LOC105377021

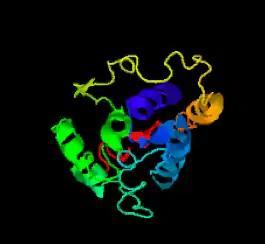

LOC105377021 has a prominent, C-terminus repeat of serine residues, potentially for disulfide bonding. One disulfide bond (139-148) was predicted by DISULFIDE software. Additionally, the I TASSER profile shows several alpha helices in a variety of different colors, in addition to potential turn motifs (see I TASSER 3D Prediction of LOC105377021).